Megabates

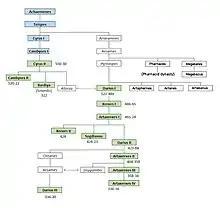
Megabates was son of Arsames, and brother of Hystaspes.

Megabates (Old Persian: ; Ancient Greek: ; dates unknown) was a Persian military leader in the late 6th and early 5th centuries BC. According to Herodotus he was a cousin of Darius the Great and his brother Artaphernes, satrap of Lydia.